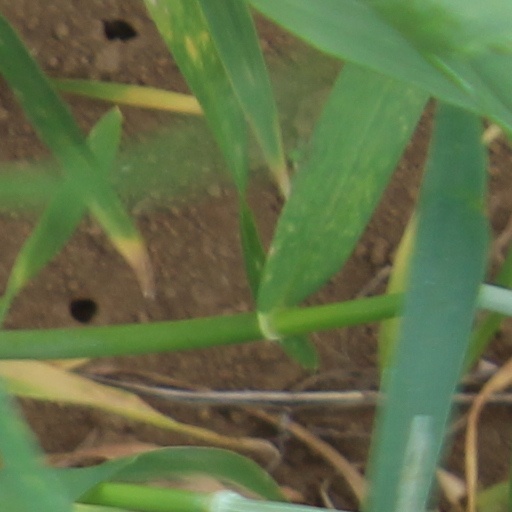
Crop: wheat